George Wright (general)

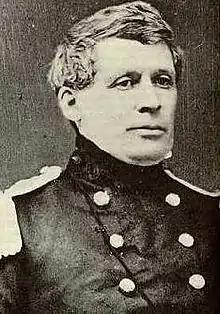

George Wright (October 22, 1803 – July 30, 1865) was an American soldier who served in the Mexican–American War and the American Civil War.